Barton S. Alexander

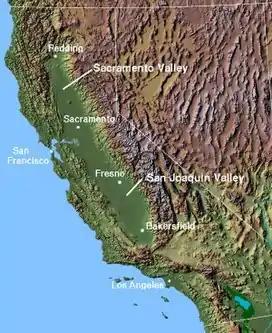
The irrigation and reclamation of the Central Valley of California was the focus of the Alexander Commission headed by Col. Alexander.

On March 4, 1866, President Andrew Johnson nominated Alexander for appointment to the grade of brevet brigadier general in the Regular Army, to rank from March 13, 1865, and the United States Senate confirmed the appointment on May 4, 1866. Following his closure of the offices of the defenses of Washington, D.C., he was briefly ordered to New England, where he supervised the renovation of various minor fortifications and river improvements in Maine. That posting came to an end on January 7, 1867, when he was ordered to the West Coast as the chief U.S. Army engineer in the region. He was promoted to lieutenant colonel on March 7, 1867.